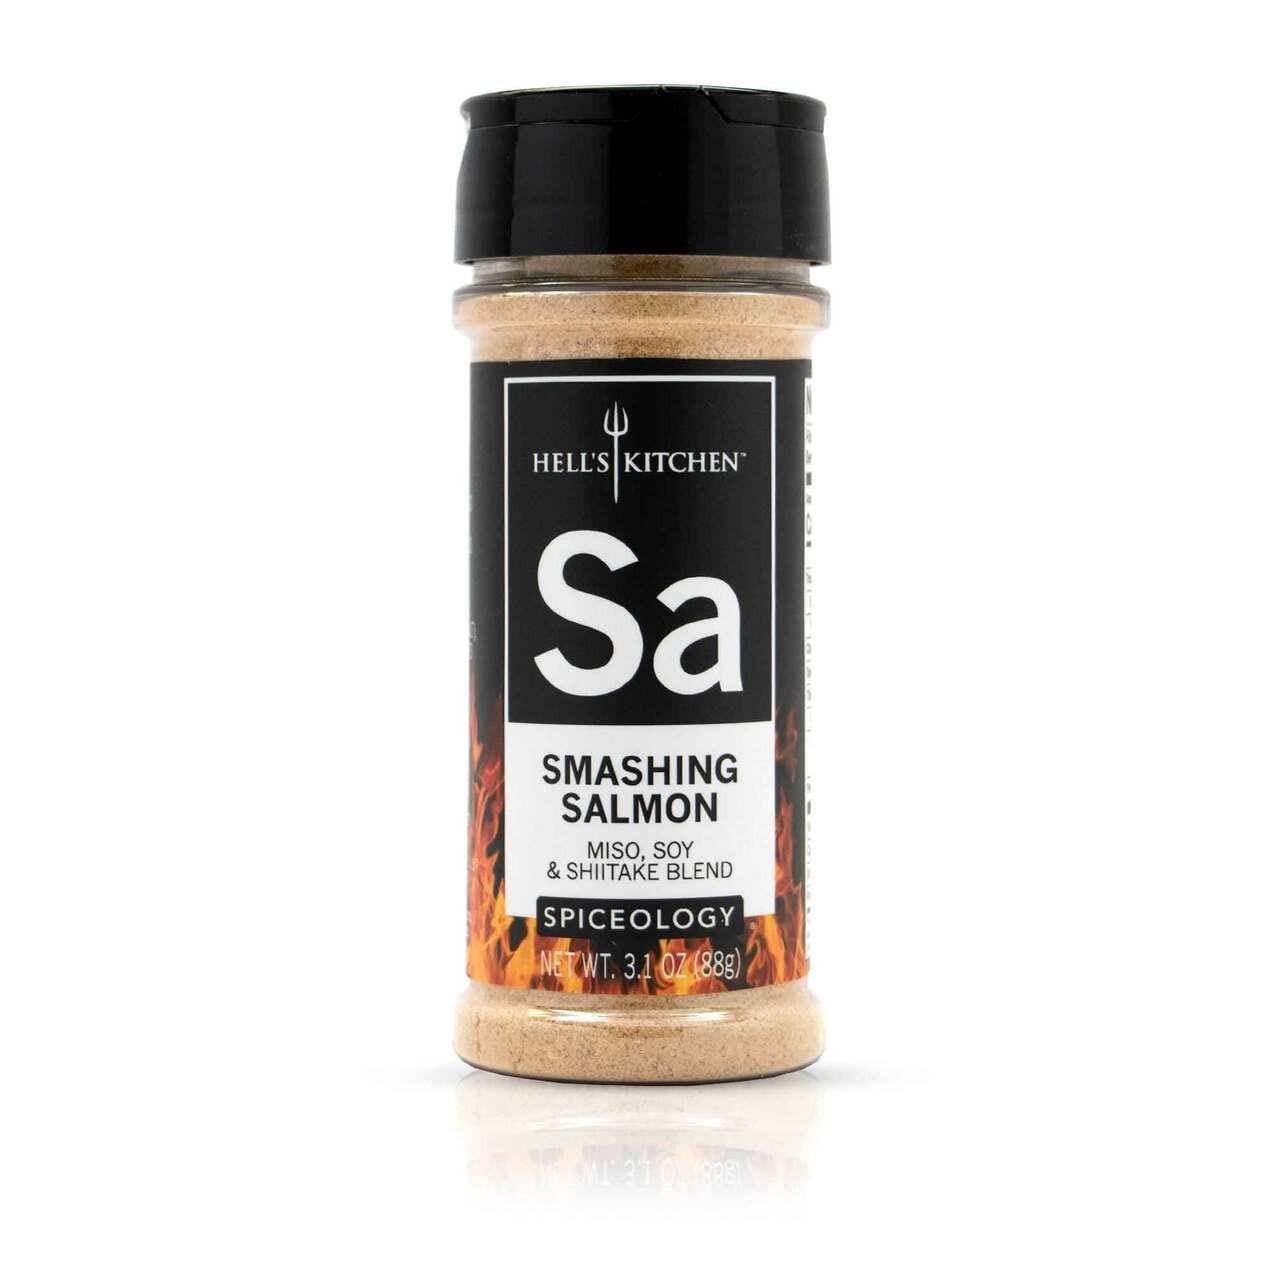
Item Name: Spiceology & Hell's Kitchen - Smashing Salmon - Miso, Soy and Shitake Spice Blend - Savory Seafood Seasoning - 3.2 oz
Bullet Point 1: INSPIRED BY HELL'S KITCHEN - What happens in Hell’s Kitchen when the salmon is undercooked? It gets smashed! This blend turns a notorious negative on the show into a palate-pleasing positive with its acidic miso flavor and strong umami from soy and shiitake mushroom, as well as hints of lemon and ginger for a kick.
Bullet Point 2: TRY IT ON - Have no fear - there will be no smashing of your salmon if you use this blend. Beyond the salmon, this blend pairs perfectly with chicken, pork, tofu, roasted veggies, fried rice, popcorn, noodles and ramen. The opportunities are endless!
Bullet Point 3: WANT MORE HELL'S KITCHEN? - Try all 5 flavors in the collection: Where's the Lamb Sauce?!, Vampire Killer, Smashing Salmon, Under the Sea, and Sir Wellington.
Bullet Point 4: CHEF OWNED AND OPERATED - Great flavor comes from chefs, not food scientists. Our blends and flavors are innovative and unique.
Bullet Point 5: WHY CHOOSE SPICEOLOGY? - When it comes to flavor, fresh matters. We grind in small batches and ship direct, delivering the freshest most flavorful spices right to your door.
Product Description: What happens in Hell’s Kitchen when the salmon is undercooked? It gets smashed! This blend turns a notorious negative on the show into a palate-pleasing positive with its acidic miso flavor and strong umami from soy and shiitake mushroom, as well as hints of lemon and ginger for a kick. Have no fear - there will be no smashing of your salmon if you use this blend. Beyond the salmon, this blend pairs perfectly with chicken, pork, tofu, roasted veggies, fried rice, popcorn, noodles and ramen. The opportunities are endless! Ingredients - Organic Red Miso Powder (Organic Soybeans, Organic Rice, Salt, Aspergillus Oryzae), Spices, Shiitake Mushroom Powder, Tamari Powder (Soy Sauce (Soybeans, Salt, Sugar), Maltodextrin, Salt), Garlic, Onion, Salt, Dehydrated Lemon Peel, Citric Acid. Why choose Spiceology? - When it comes to flavor, fresh matters. We grind in small batches and ship direct, delivering the freshest most flavorful spices right to your door. We are chef-owned and operated. Great flavor comes from chefs, not food scientists. Our blends and flavors are innovative and unique.
Value: 3.2
Unit: Ounce

Price: 13.99